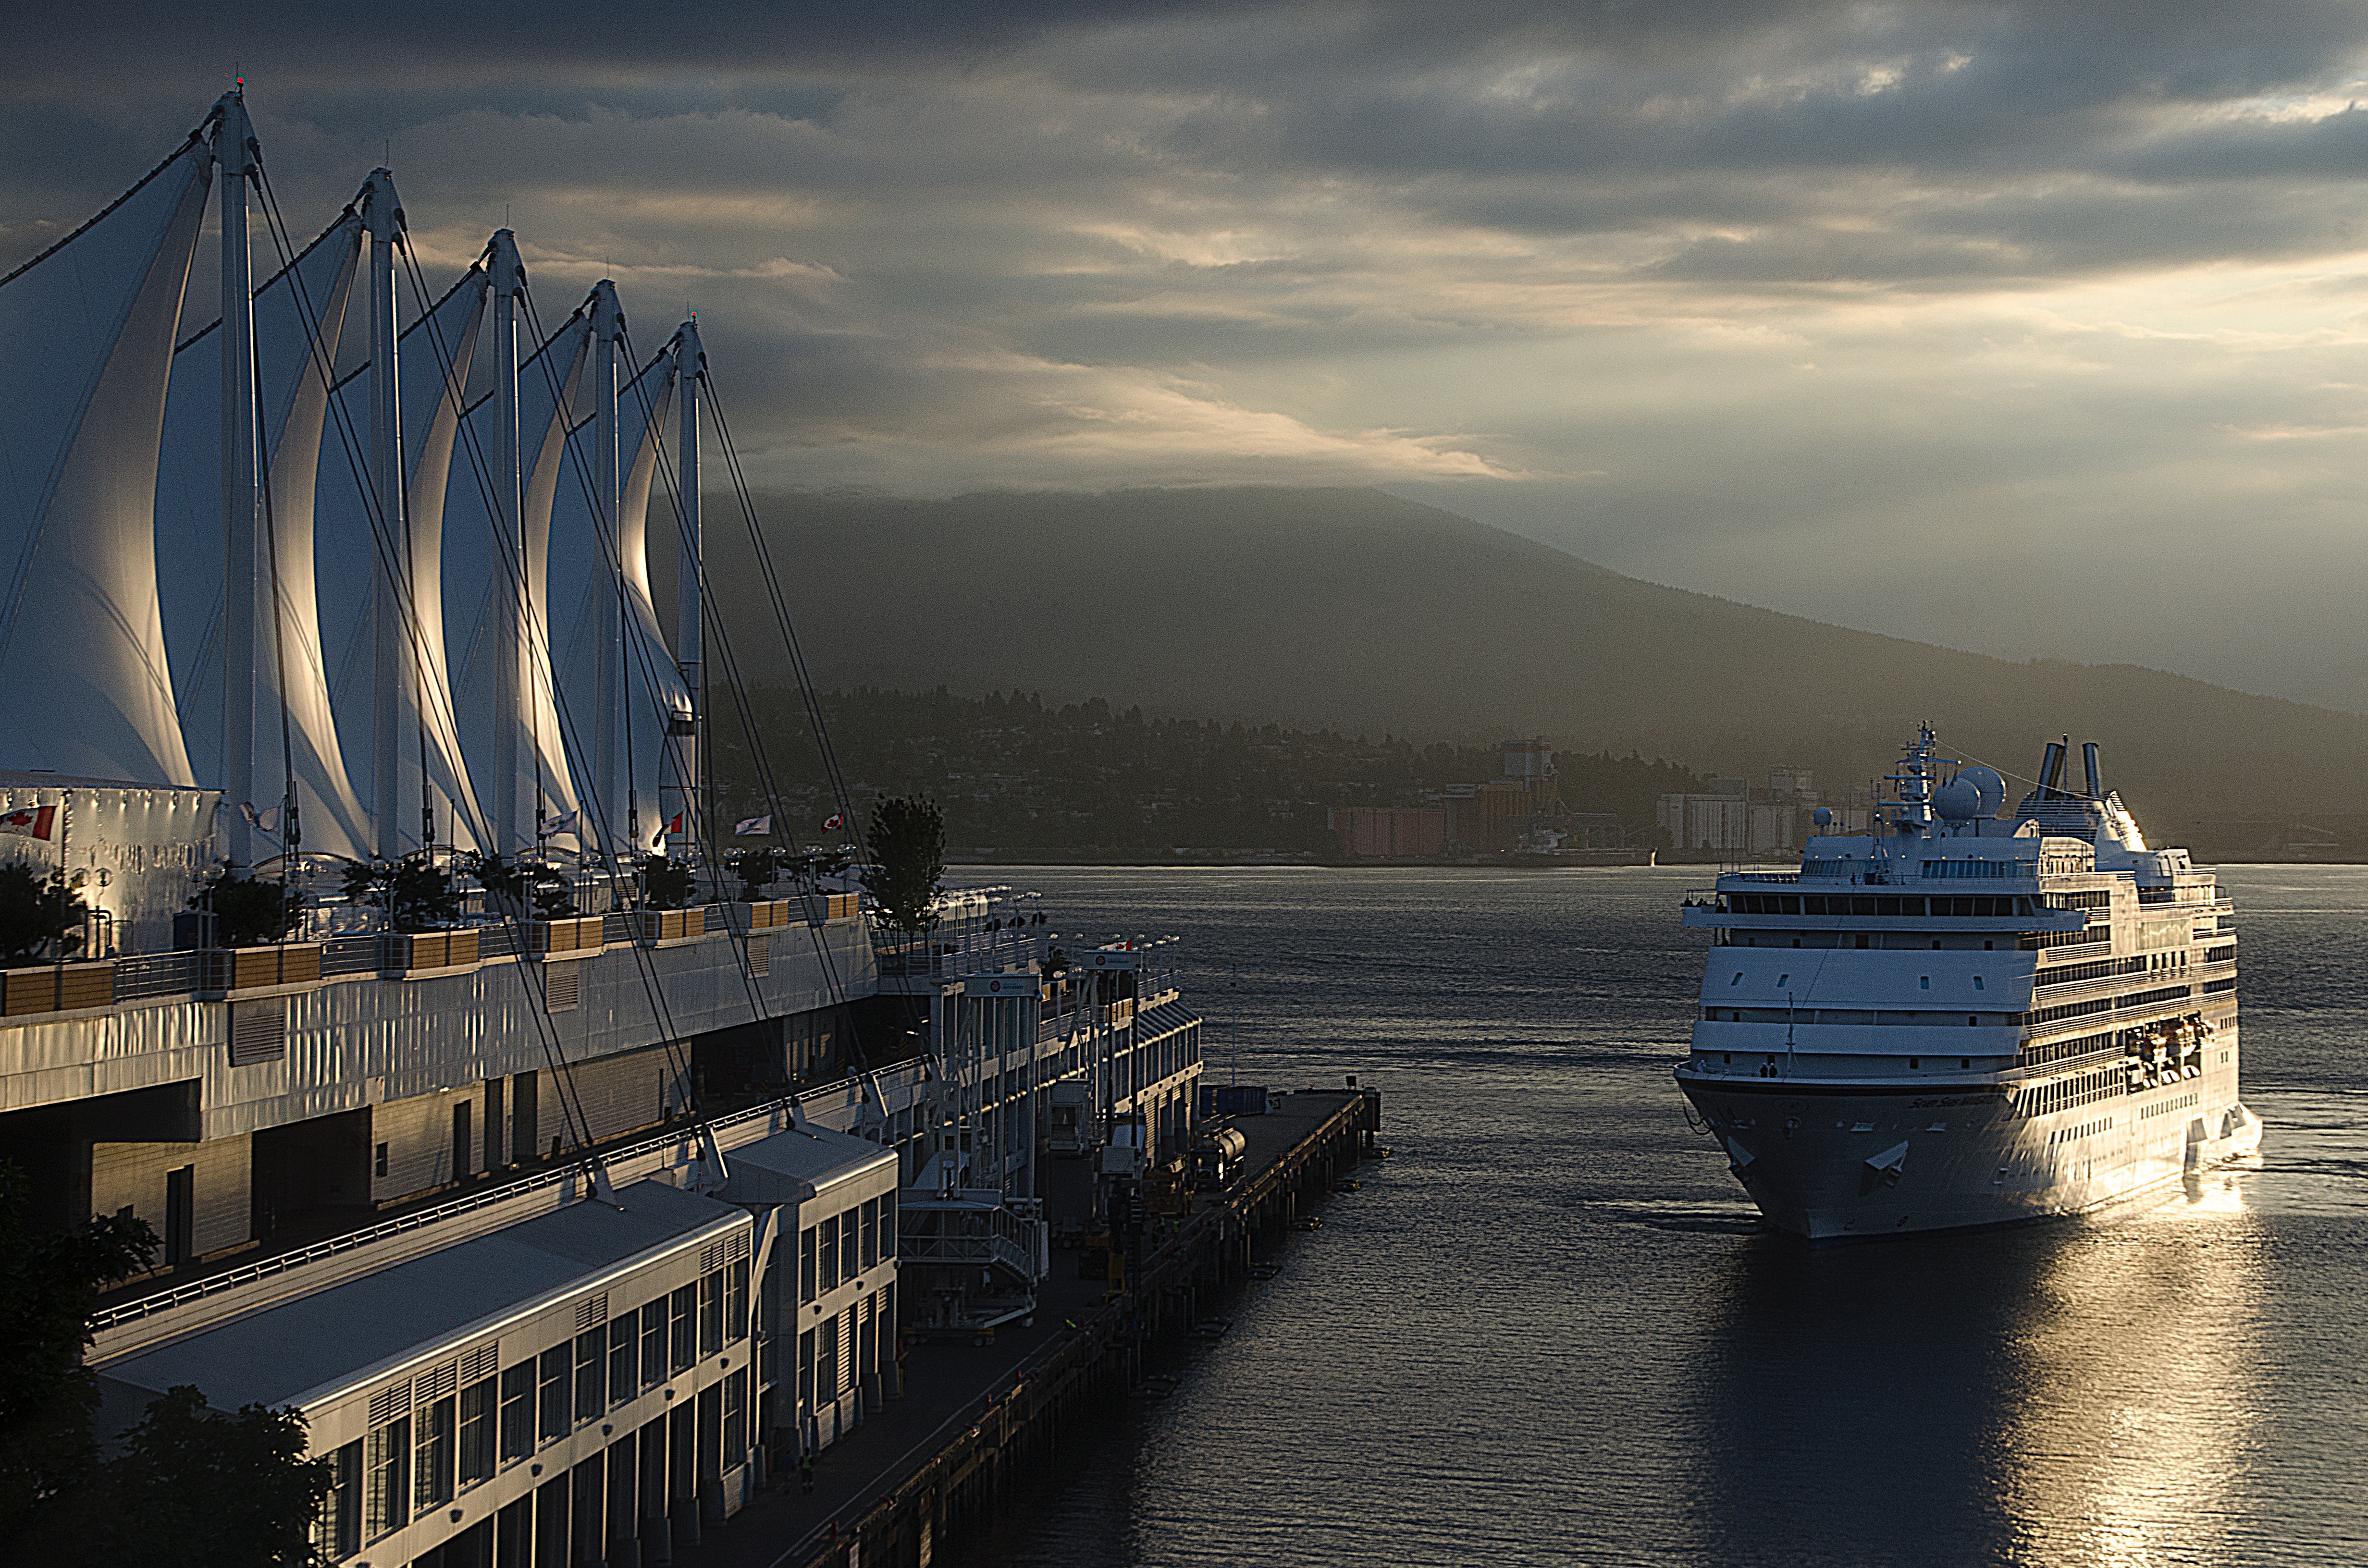
sea, water, dock, boat, ship, cityscape, dusk, reflection, vehicle, harbor, waterway, ferry, watercraft, cruise ship, passenger ship, freight transport, ocean liner